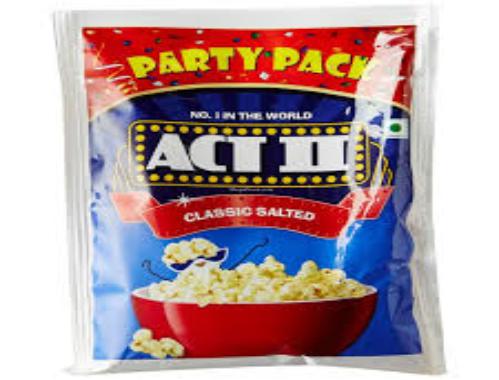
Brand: Act II
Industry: Food